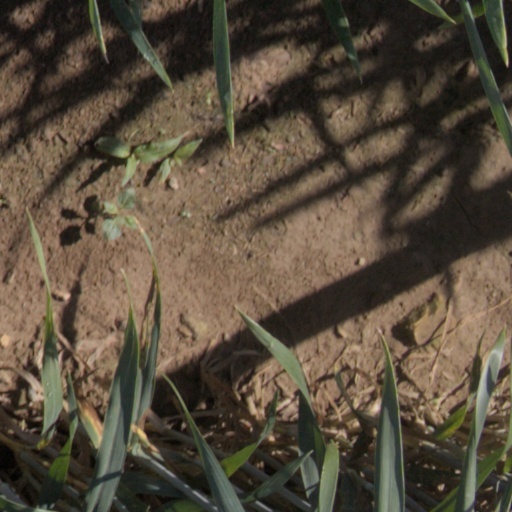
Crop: wheat